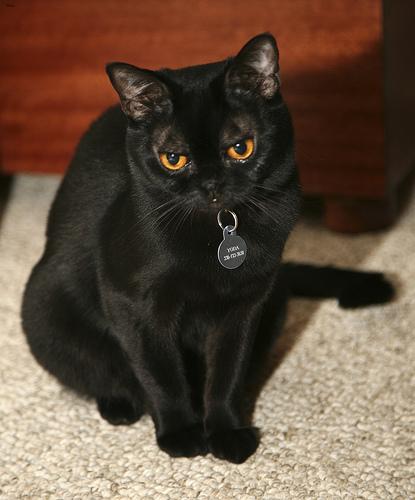
Breed: Bombay